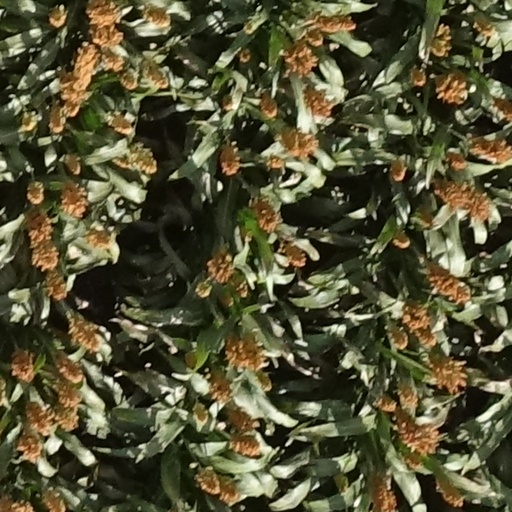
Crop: sorghum